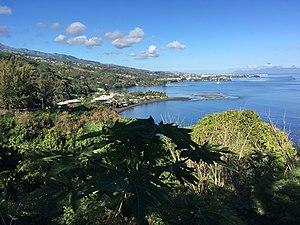
Point de vue du Tahara'a
Arue est une commune de la Polynésie française située dans le Nord-Est de l'île de Tahiti, dans l'archipel des Îles du Vent. L'atoll de Tetiaroa est également rattaché administrativement à la commune. Elle comptait 9 458 habitants en 2007. Située dans la zone urbaine à plus de trois kilomètres de la capitale Papeete, Arue couvre une superficie de 15,60 km². C'est le lieu de casernement du régiment d'infanterie de marine du Pacifique en Polynésie et une zone industrielle et commerciale avec un centre de pêche artisanale, une grande surface Carrefour, un mini-marché de produits locaux et des activités de tourisme.